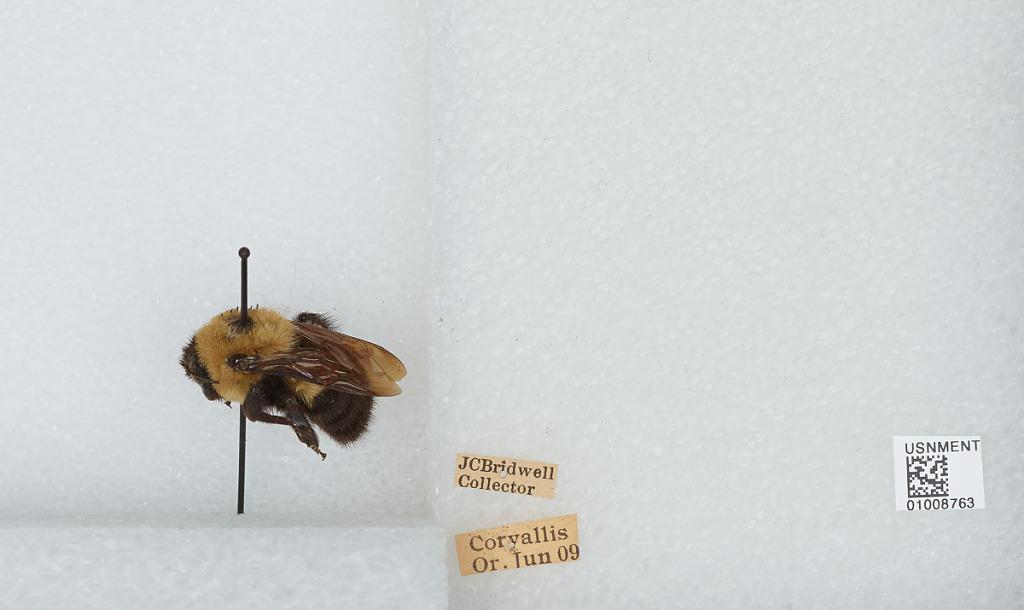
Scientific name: Bombus (Separatobombus) griseocollis (De Geer)
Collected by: J. Bridwell
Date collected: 1909-6-
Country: United States
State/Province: Oregon
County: Benton
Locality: Corvallis
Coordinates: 44.5667, -123.283